Charlottetown

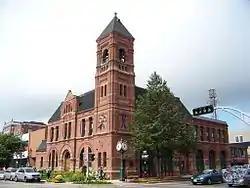
Charlottetown City Hall is the seat of municipal government.

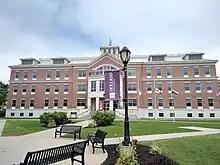
Holland College, Charlottetown

The city's streetscape with a centrally planned downtown core containing many Victorian-era houses and buildings is an attraction, as well as the waterfront redevelopment project in recent decades which has seen walking trails and parks developed on former industrial lands. A new cruise ship terminal was opened by the port authority in September 2007 which, proponents hope, will make the city a more attractive destination for the growing number of vessels operating in the Gulf of St. Lawrence.